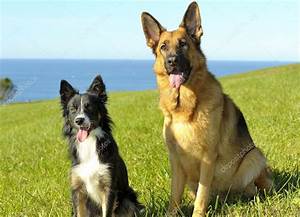
Label: cane